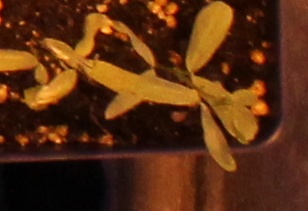
Label: Lentil